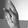
ASL letter: K